John Ortiz

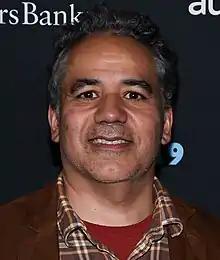
Ortiz in 2019

John Augustin Ortiz (born May 23, 1968) is an American actor. He is known for his antagonist role as Arturo Braga in "Fast & Furious" (2009) and "Fast & Furious 6" (2013), and Clyde in "Jack Goes Boating" (2010), which earned him a nomination for the Independent Spirit Award for Best Supporting Actor. He is also an artistic director/co-founder of the LAByrinth Theater Company.